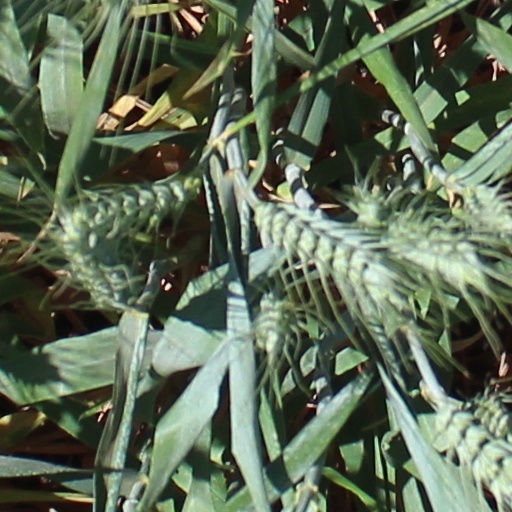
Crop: wheat